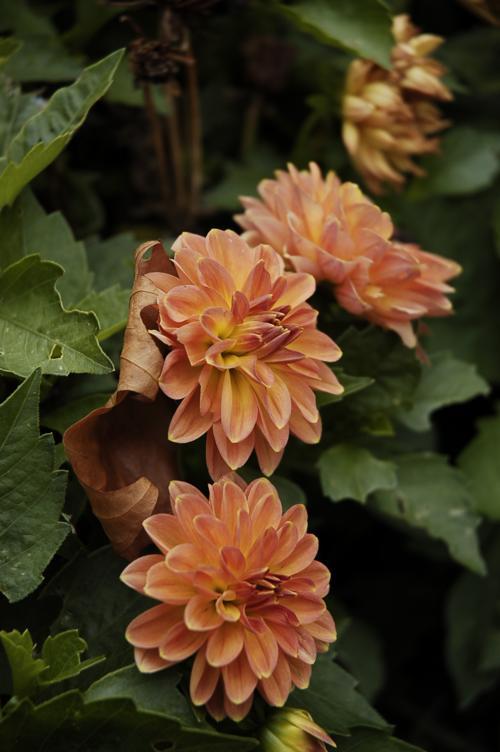
Label: pink-yellow dahlia?